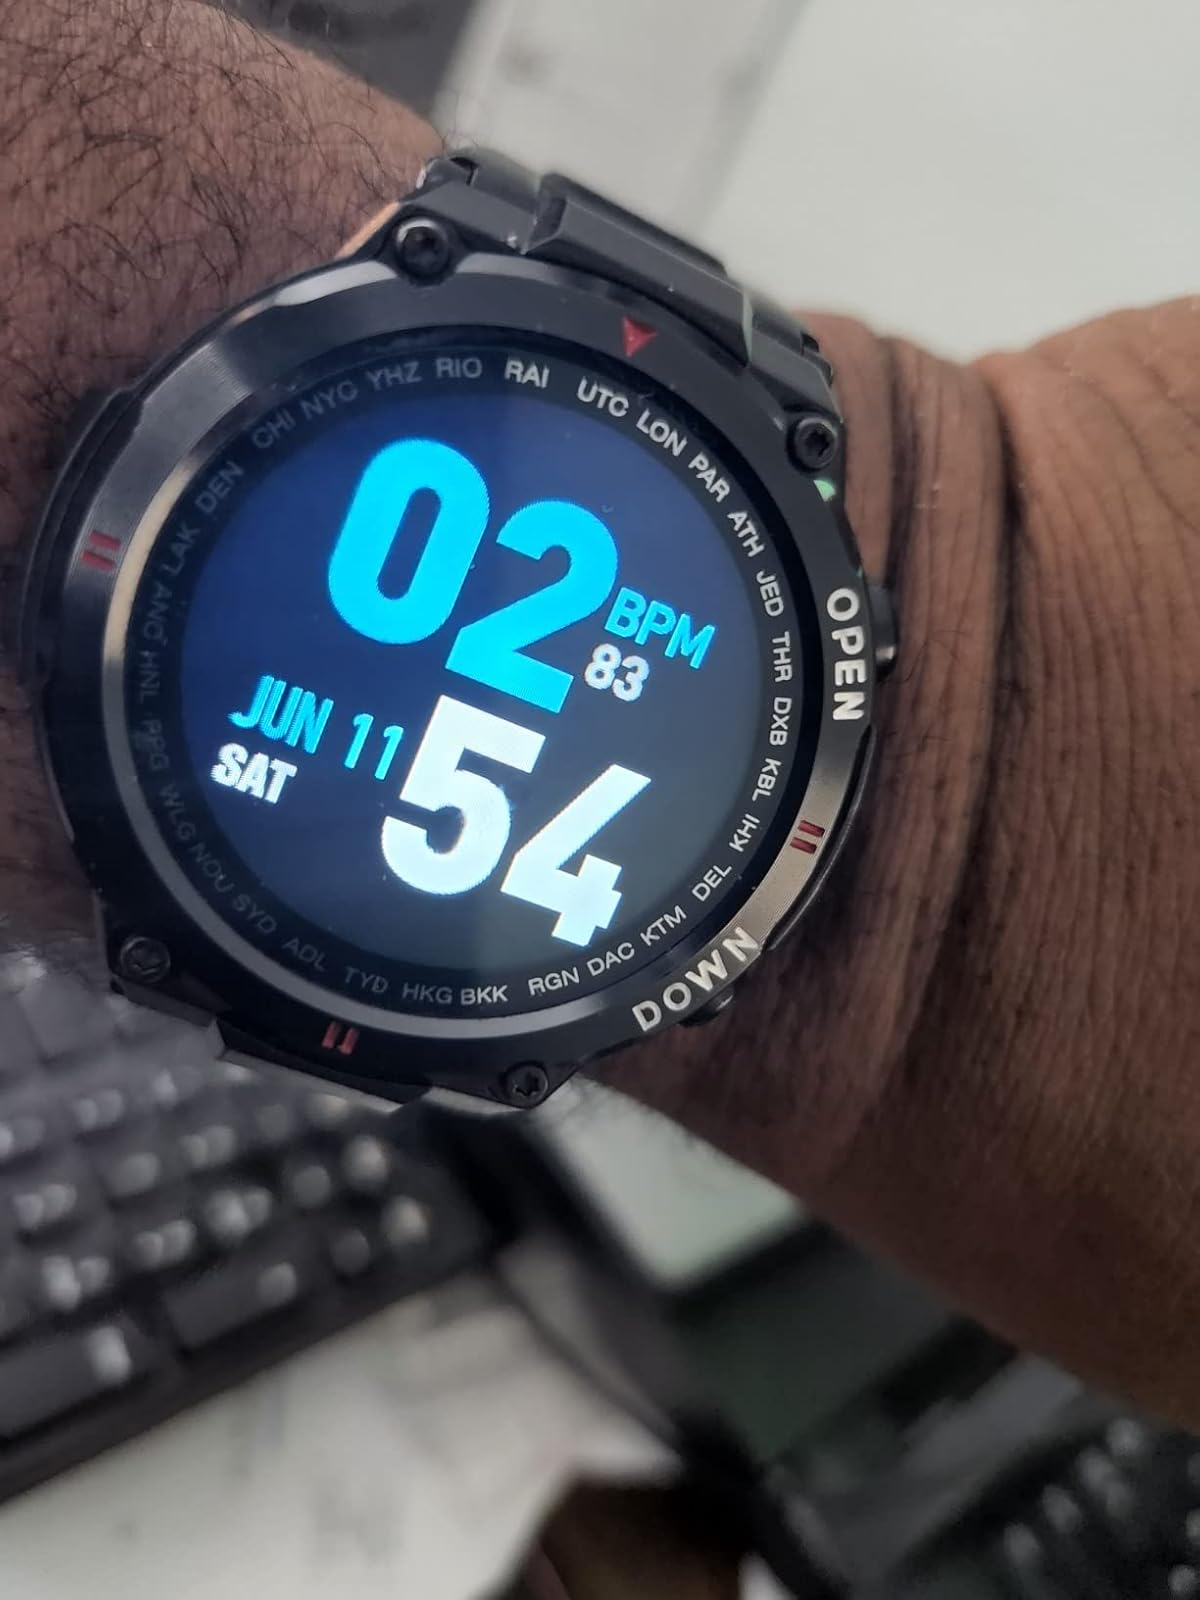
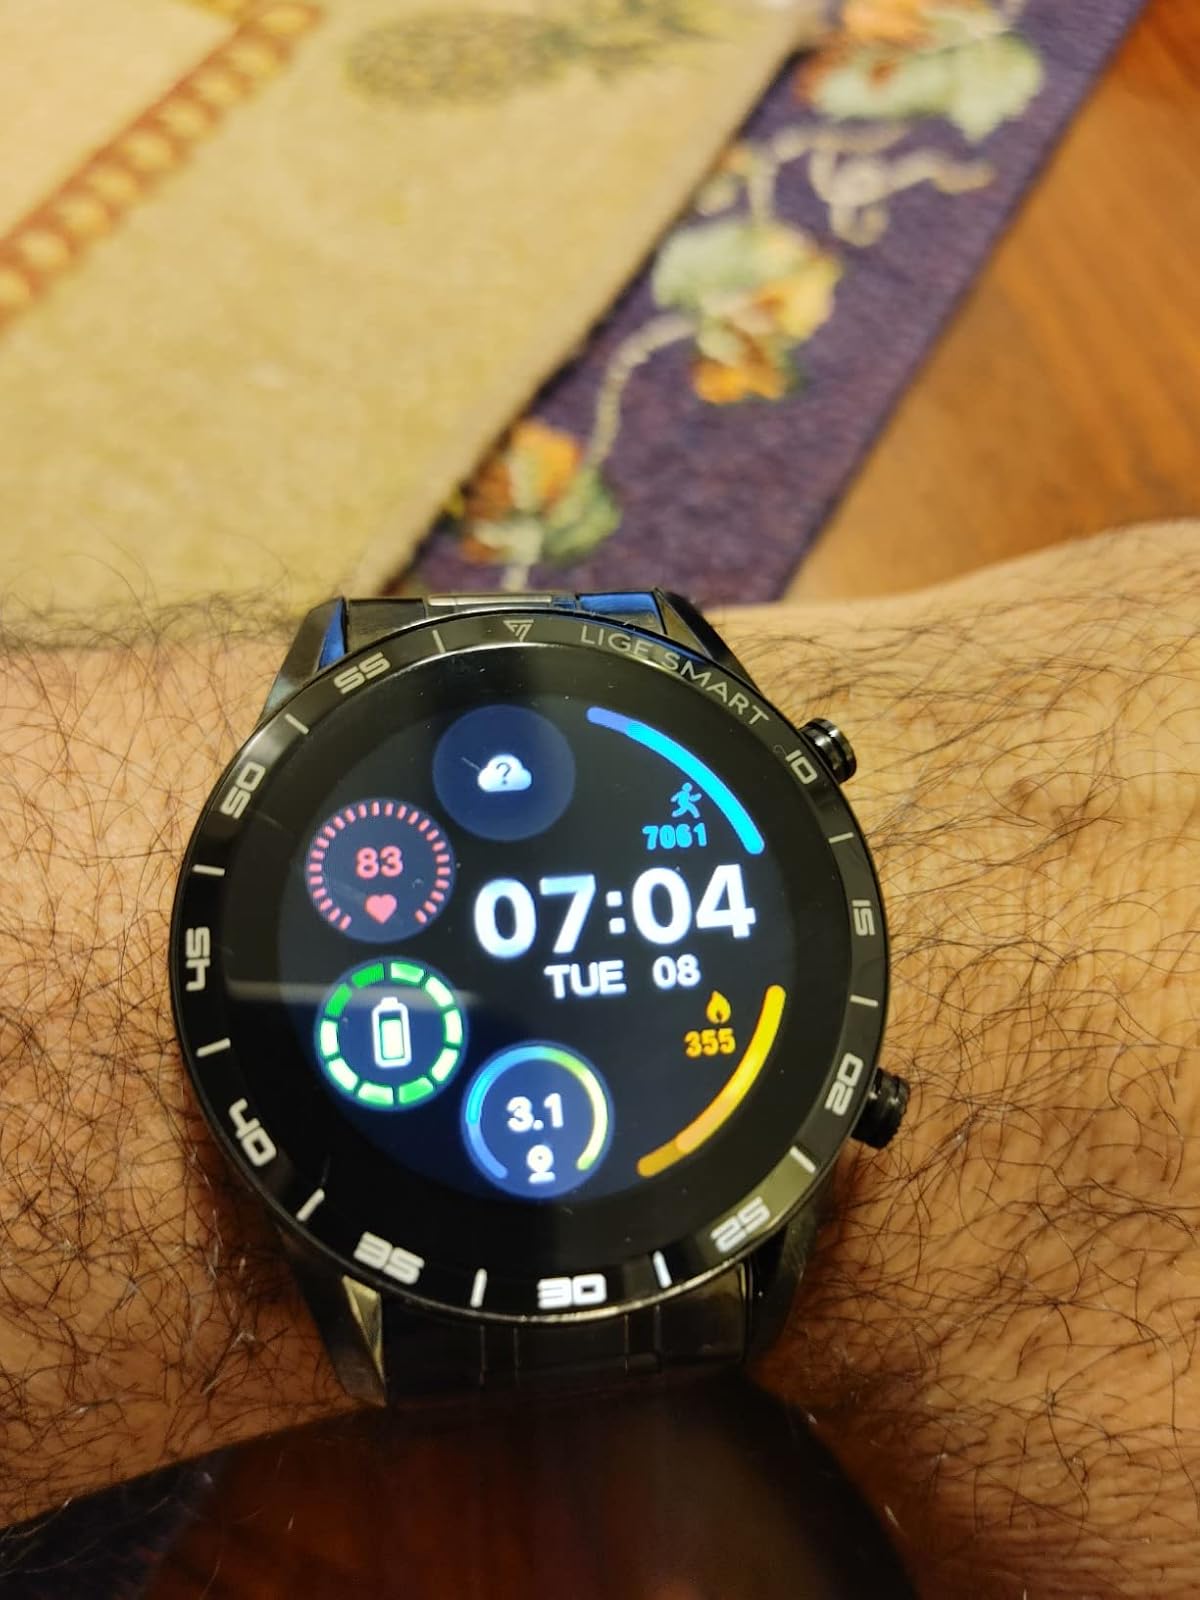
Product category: smartwatch
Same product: no